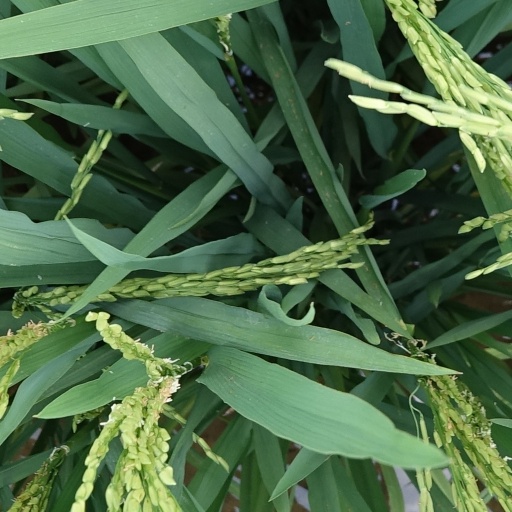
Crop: rice